List of chairs

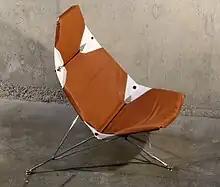
"Bikini" chair by Wendell Lovett (1949)

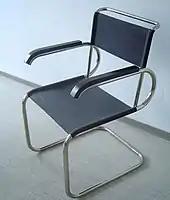
B55 Cantilever chair by Marcel Breuer

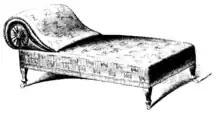
Chaise longue

Bean bag chair (Sacco), designed in 1968 designed by Piero Gatti, Cesare Paolini, and Franco Teodoro for Zanotta